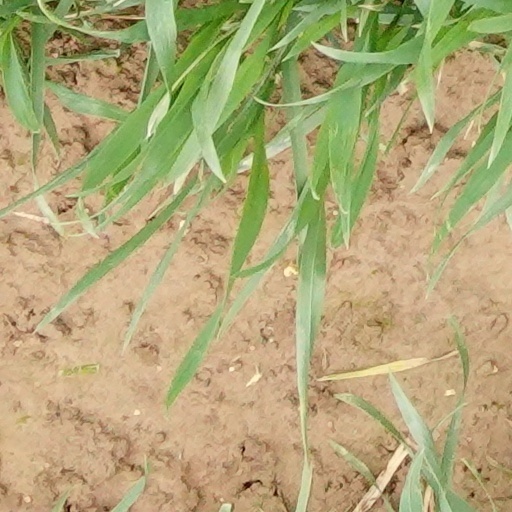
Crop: wheat